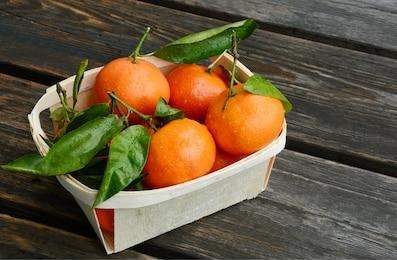
Label: mandarine